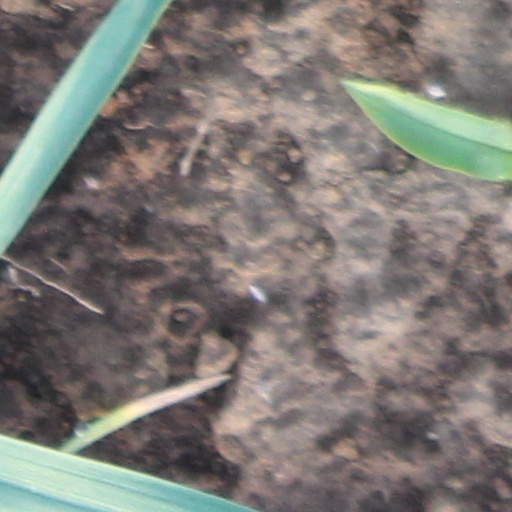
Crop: wheat